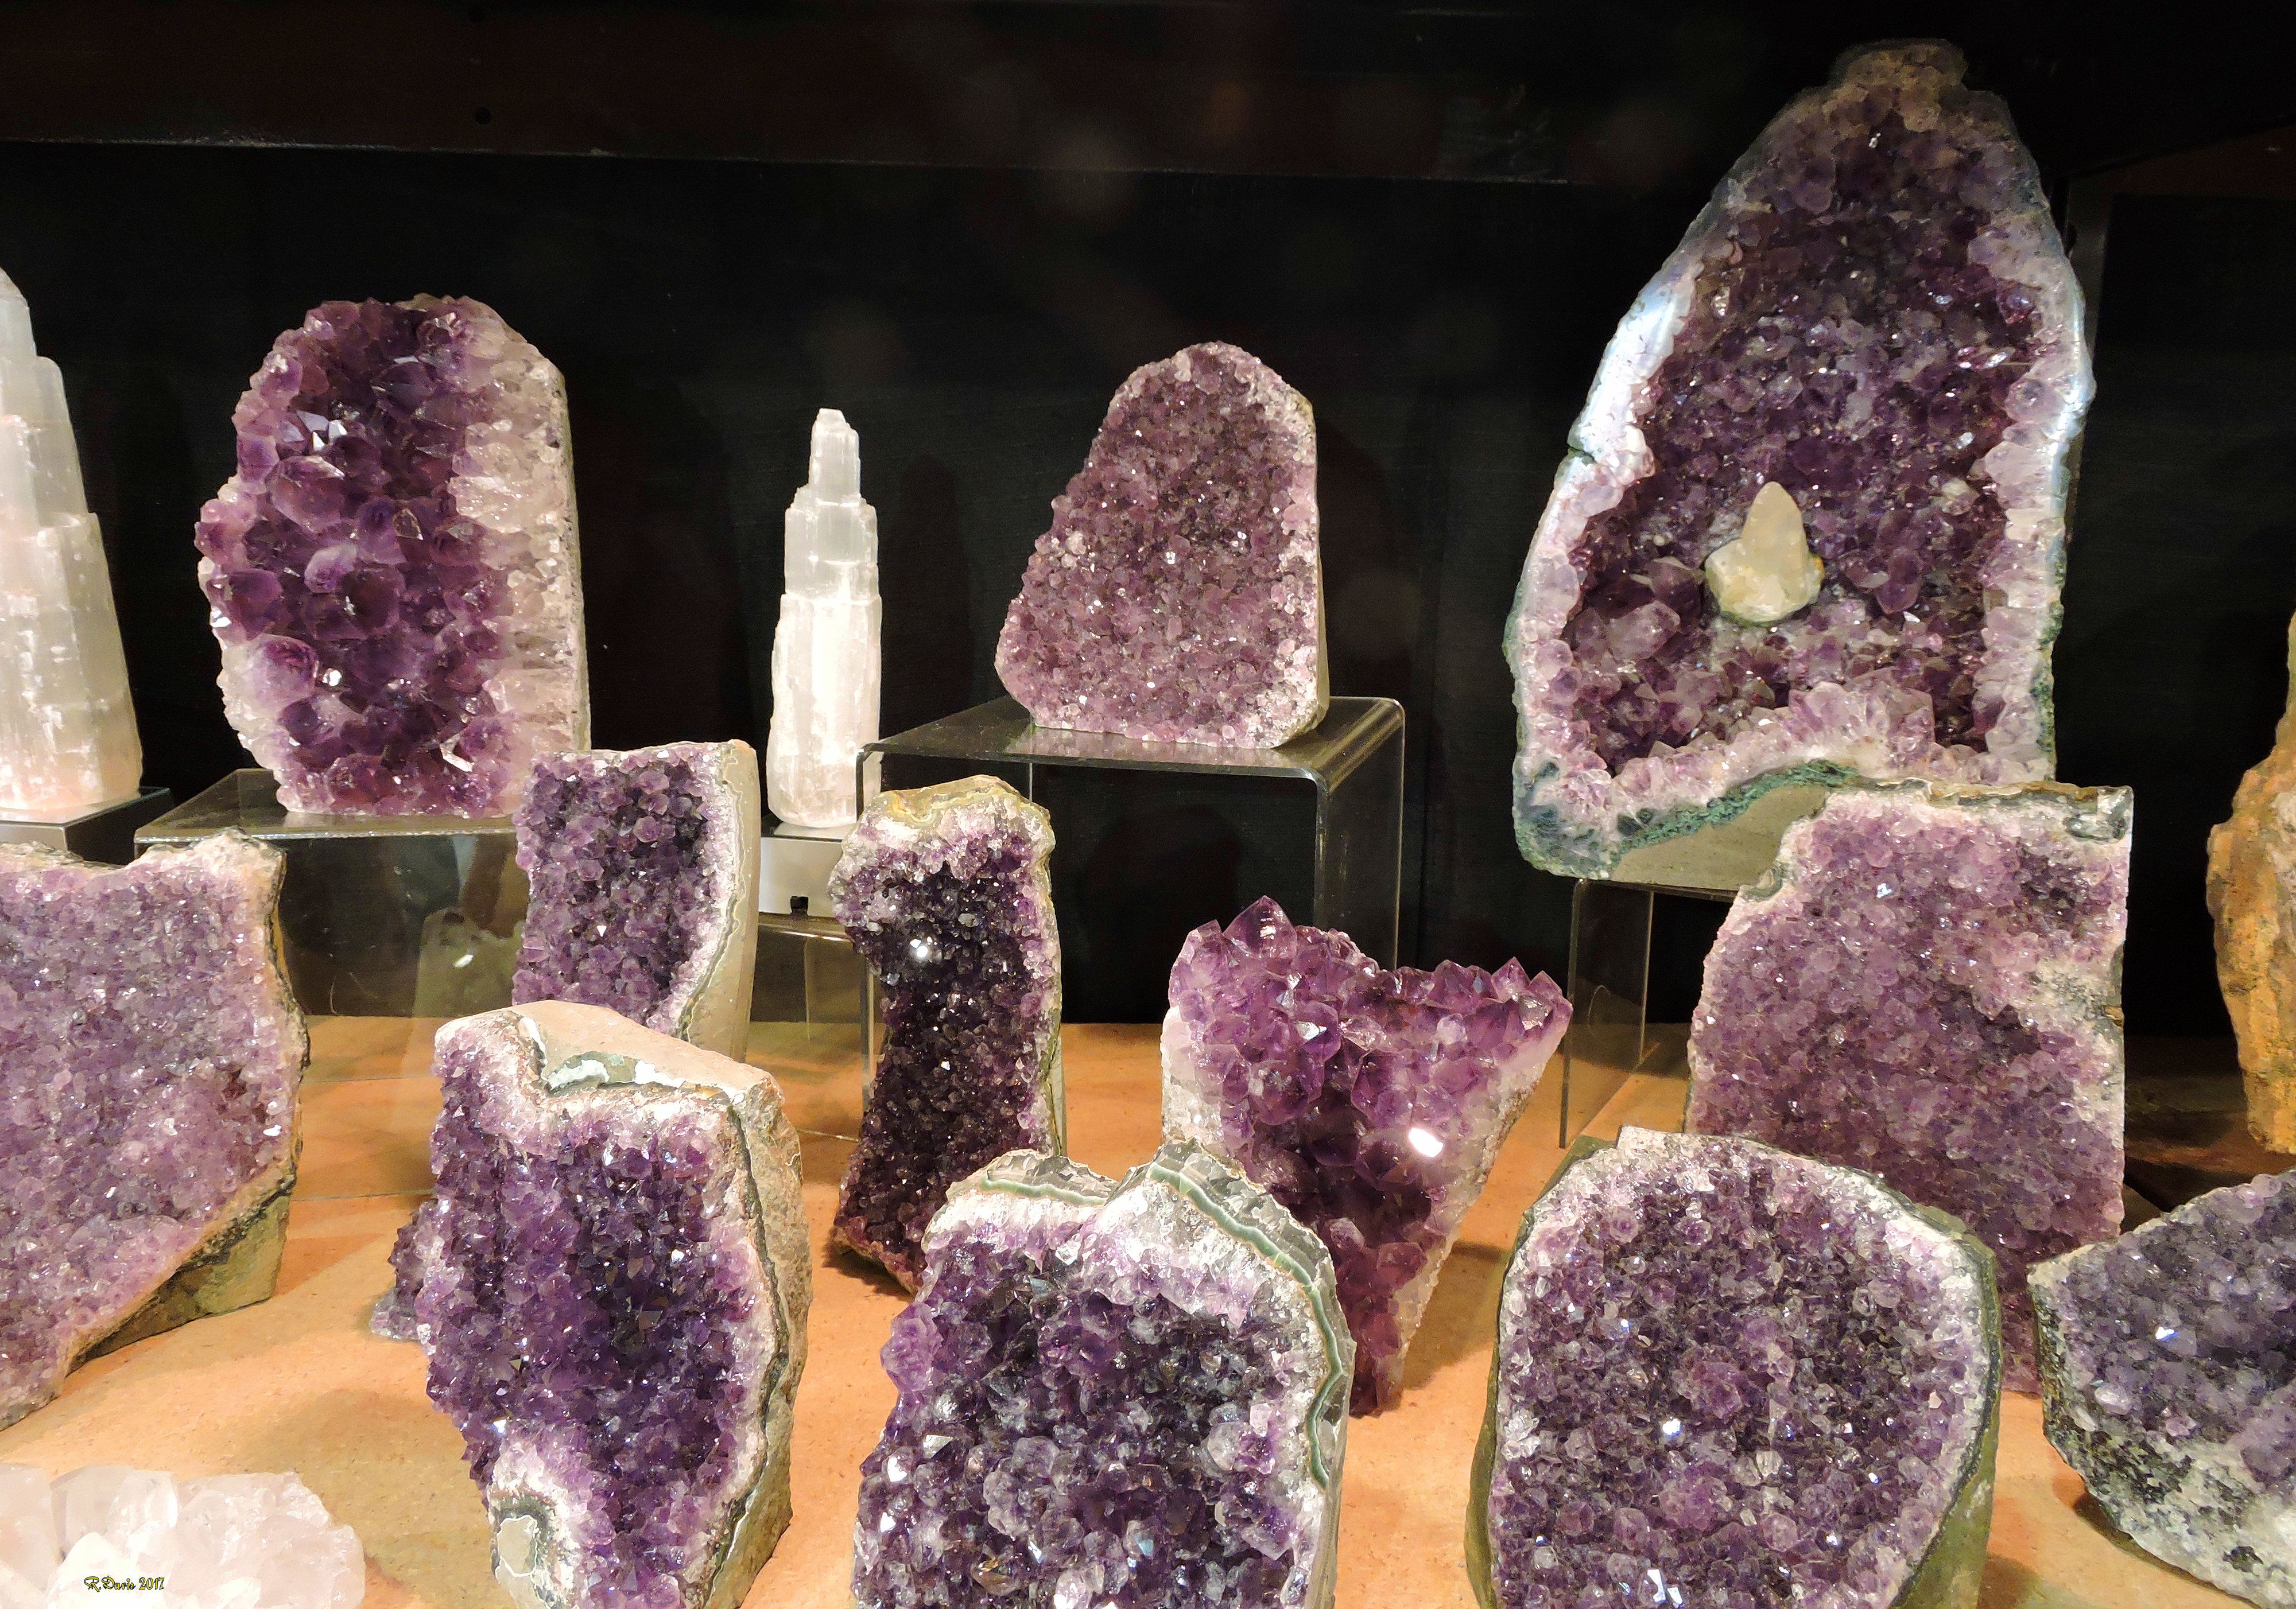
A Gemstone Gallery
The image displays a collection of gemstones and crystal formations in various sizes and shapes. The setting appears to be a museum, gem show, or crystal shop. There is a watermark.
The scene is a landscape image captured at eye level, showing a collection of purple gemstones arranged on a shelf or in a showcase, evoking a serene and luxurious atmosphere.
Labels: Mineral, Crystal, Accessories, Gemstone, Jewelry, Quartz, Amethyst, Ornament, Bread, Food, Dark background, Shelf, dark background, Gemstonses, Watermark, shelf
Camera: NIKON COOLPIX P600
Aperture: F3.3
Exposure: 1/20 sec
ISO: 400
Focal length: 4.3 mm